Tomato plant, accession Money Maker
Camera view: vertical (180 deg); turntable rotation: 30 degrees
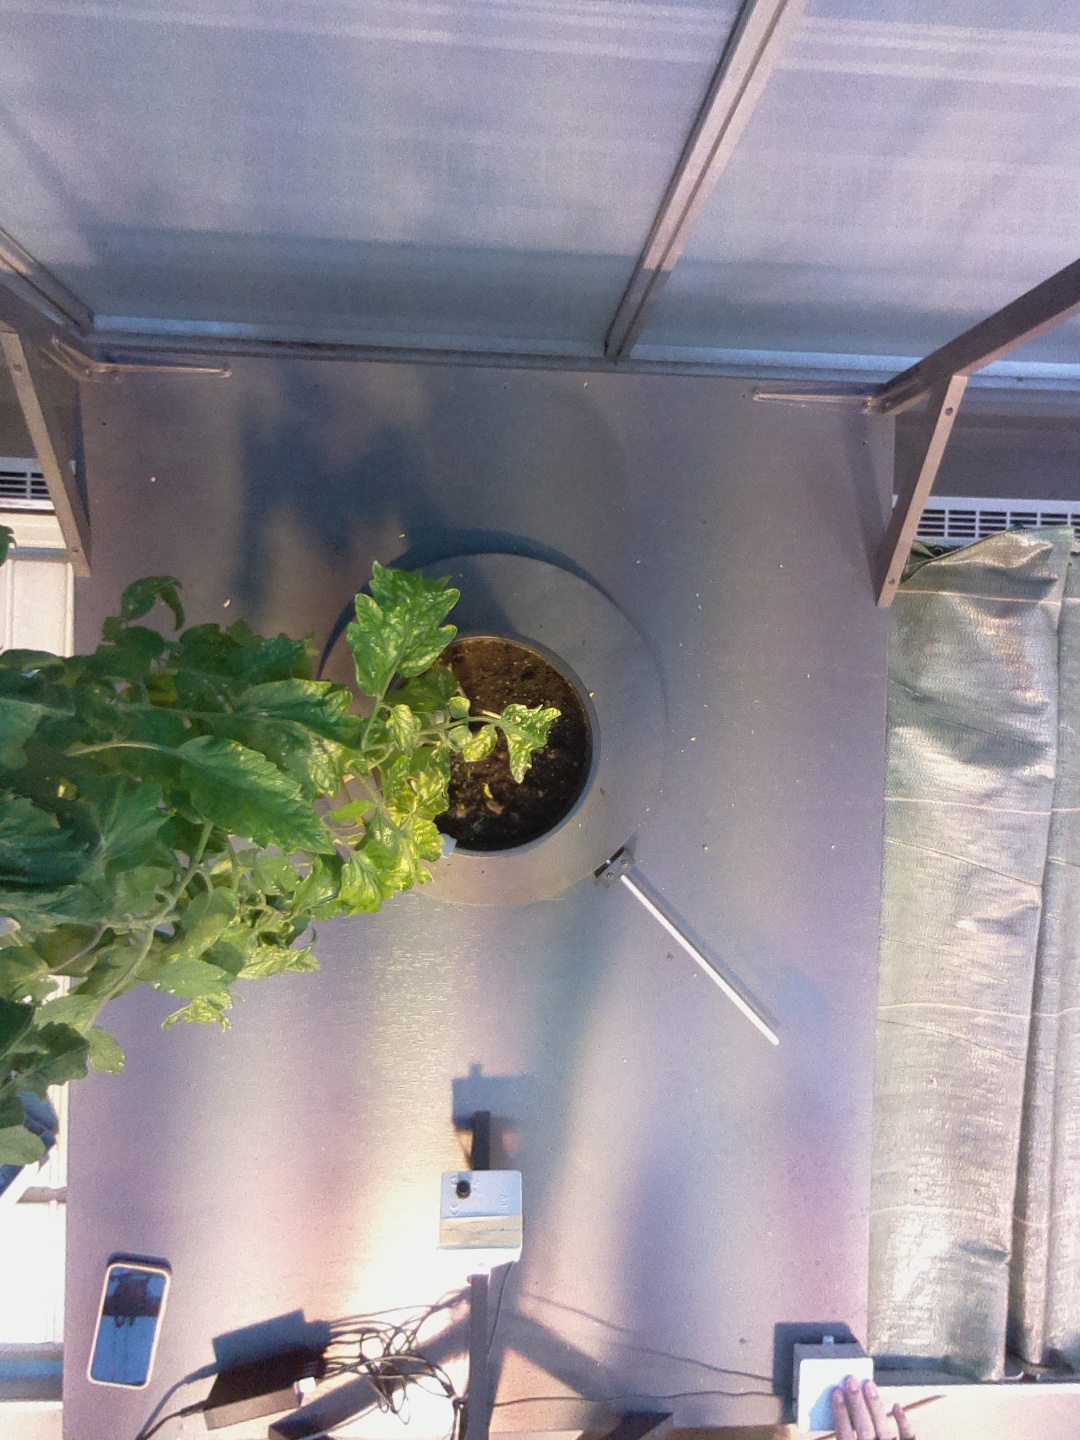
BBCH growth stage 71: 10%-20% of final fruit size